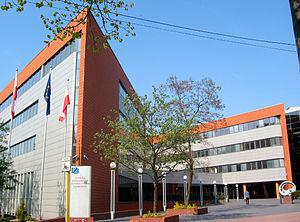
L'université de Łódź ouvrit ses portes le 24 mai 1945 à Łódź en Pologne, juste après la capitulation allemande et la fin de la Seconde Guerre mondiale en Europe.